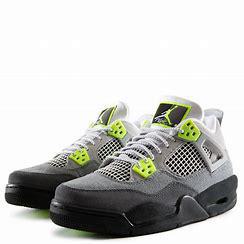
Brand: Jordan
Model: 4 Retro